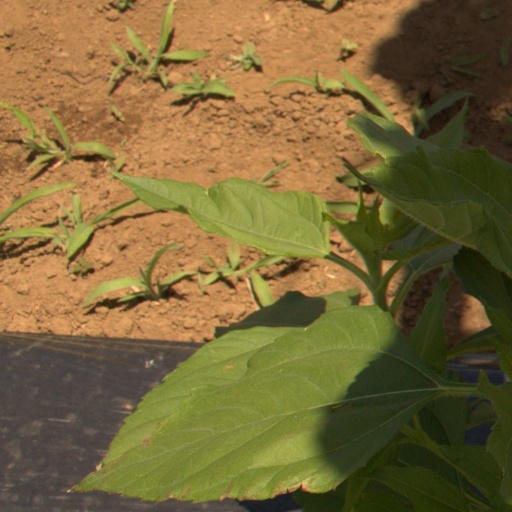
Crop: Jerusalem artichoke